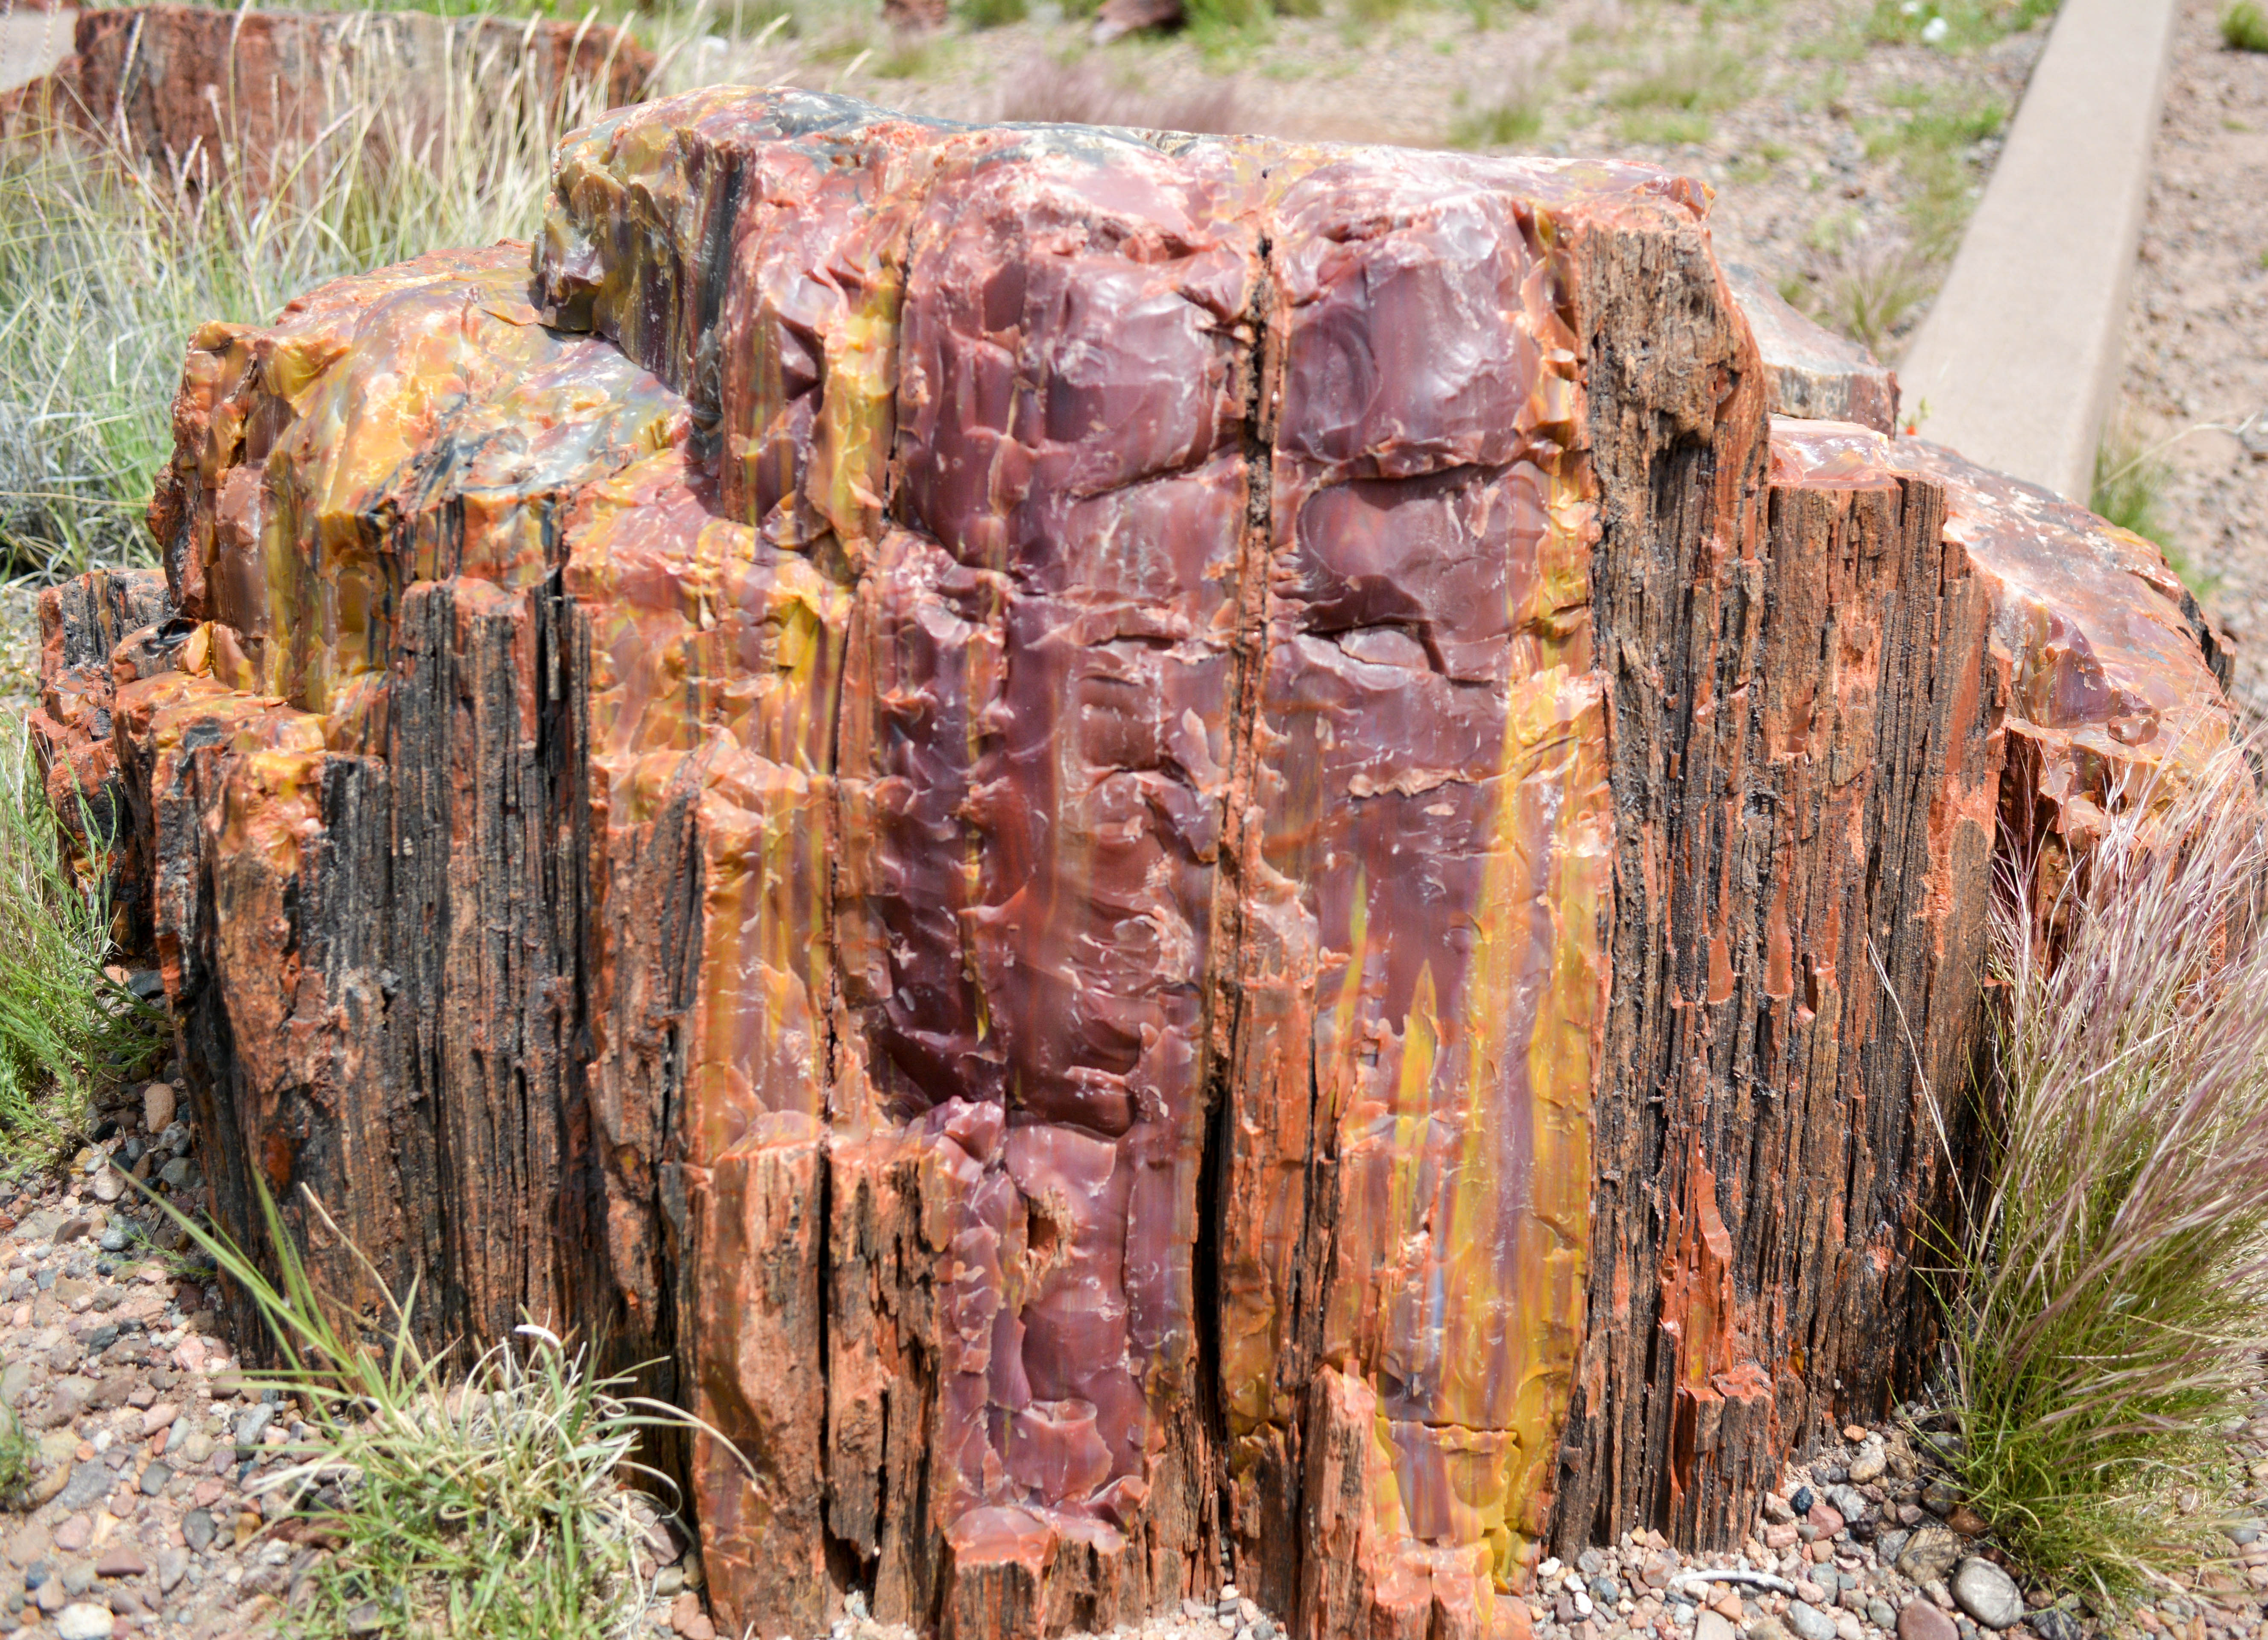
rock, wood, formation, arch, terrain, material, arizona, geology, boulder, marccooper, painteddesert, petrifiedforest, arizonapassages, route66, holbrook, arizonalandscape, ancient history